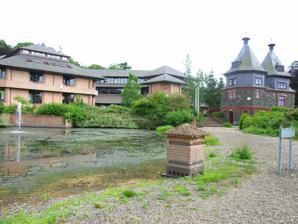
Building: County Hall, Llandrindod Wells
Country: United Kingdom
Year built: 1990
County building in Llandrindod Wells, Wales County Hall, Llandrindod Wells The modern County Hall (on the left) and the old Pump House (on the right) County Hall Location within Powys General information Architectural style Postmodern style Address Llandrindod Wells , Powys Country United Kingdom Coordinates 52°14′16″N 3°22′23″W / 52.2378°N 3.3730°W / 52.2378; -3.3730 Completed 1990 County Hall ( Welsh : Neuadd y Sir Llandrindod ) is a municipal building in Llandrindod Wells , Wales. It is the headquarters of Powys County Council . History The Pump House Hotel, used by the County Council as their headquarters in the late 1970s and during the 1980s (on the left) and the old Pump House (on the right) Following the implementation of the Local Government Act 1888 , which established county councils in every county, it became necessary to find a meeting place for Radnorshire County Council : from an early stage the full county council established a tradition of holding its meetings at the Pump House Hotel on Spa Road East in Llandrindod Wells . However, the county council also needed premises for council officers and their departments and established the "County Buildings" in the High Street at Llandrindod Wells in 1909. The county council then moved their staff to larger offices at the former Gwalia Hotel in Ithon Road in 1950. Following the implementation of the Local Government Act 1972 , Radnorshire County Council was abolished and the new Powys County Council decided to acquire the disused Pump House Hotel, not just as their meeting place but for use as their office headquarters as well, in 1974. After the former hotel was found to be structurally unsound, county leaders decided to procure a new building; the site they selected was just to the east of the former hotel but still within its grounds. The works began with the demolition of the Pump House Hotel: the former pump house itself, where the mineral spring had been used for the treatment of patients, was retained. The new building, which was designed in the Postmodern style as a series of connected pavilions, was officially opened on 27 November 1990. The county council moved its archives centre off the cramped County Hall site to new premises in Ddole Road in October 2017. It then sought planning permission (from its own planning committee) to expand the capacity of the County Hall complex, by erecting a single storey extension and a new reception hall, in February 2020. Works of art in County Hall include a portrait of Queen Elizabeth II by Leonard Boden . Notes